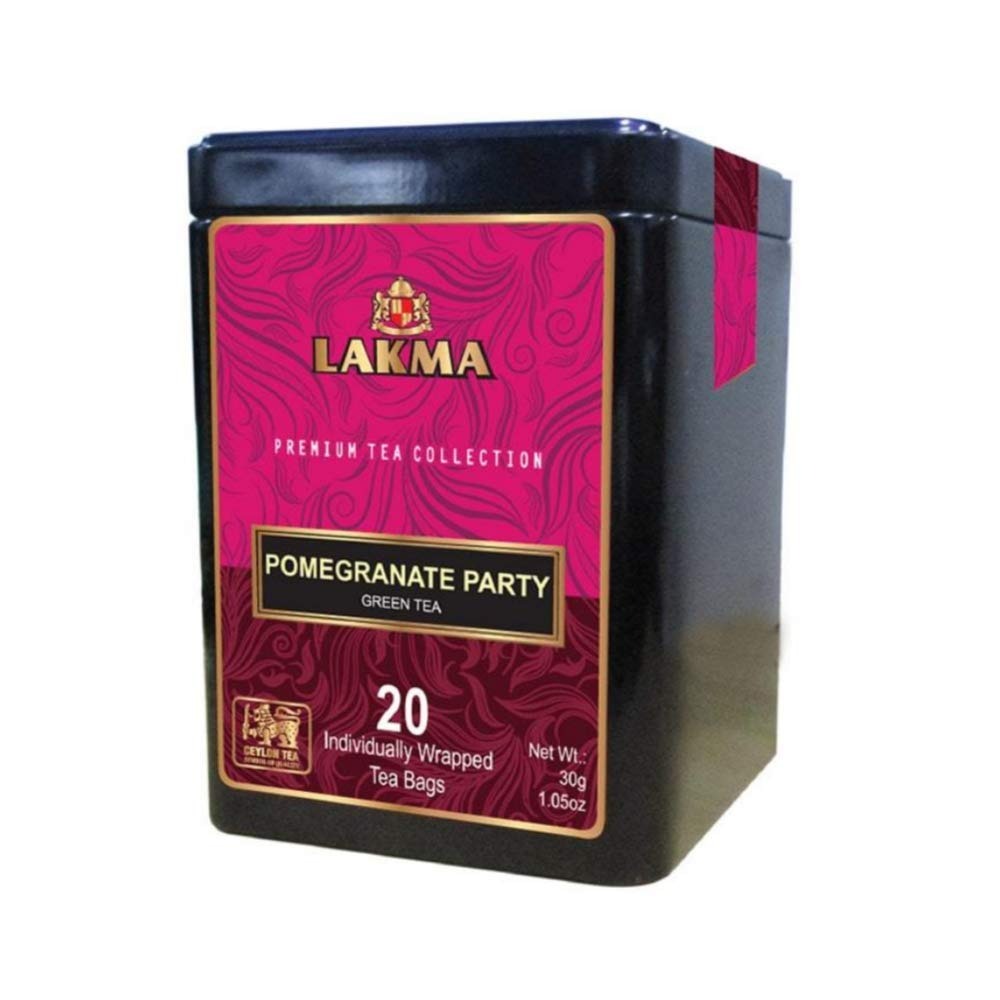
Item Name: Lakma Green Tea with Pomegranate - 20 Tea Bags - (1 Pack) - Premium Collection in Metal Gift Tin
Bullet Point 1: 100% Natural Product
Bullet Point 2: No colors or preservatives
Bullet Point 3: Sugar Free
Bullet Point 4: Non-GMO
Bullet Point 5: Gluten Free
Value: 20.0
Unit: Count

Price: 7.99